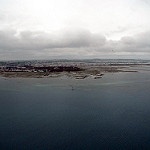
Label: sea